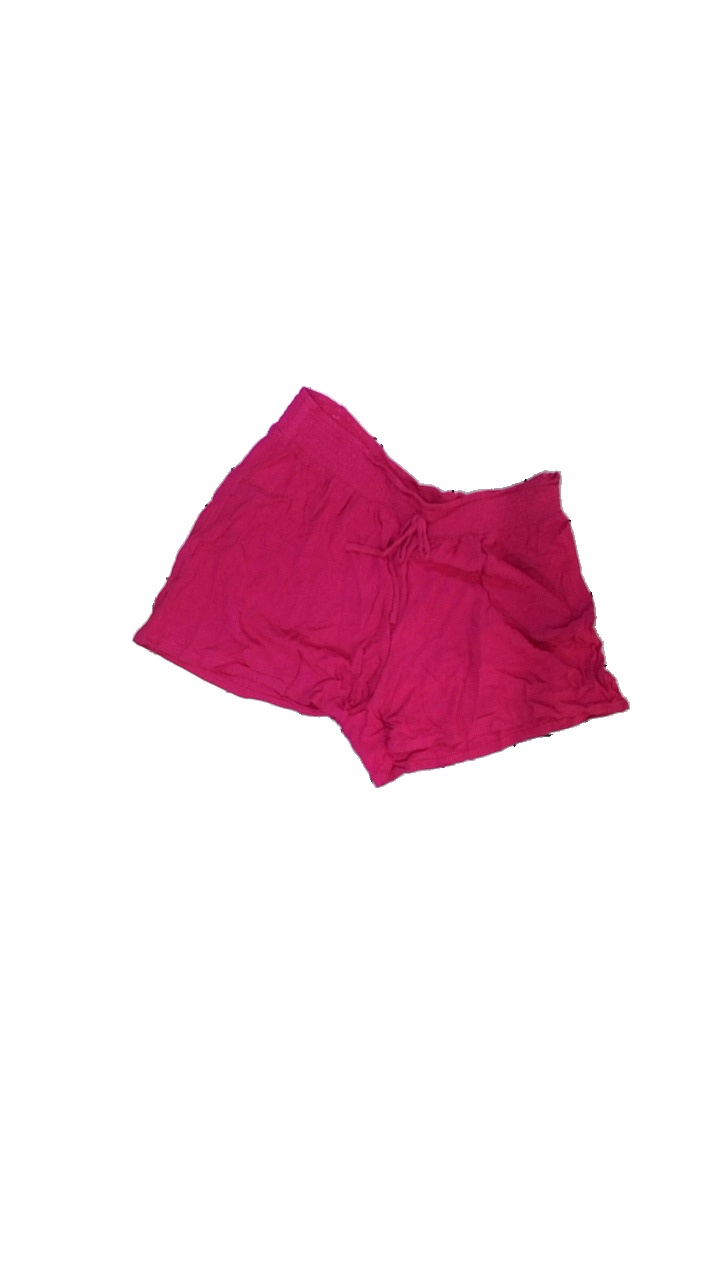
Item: Shorts (Ladies)
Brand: Mywear (ica)
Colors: Purple
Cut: Regular
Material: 100% viscose
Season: All
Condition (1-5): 3
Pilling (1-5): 3
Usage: Reuse
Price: <50